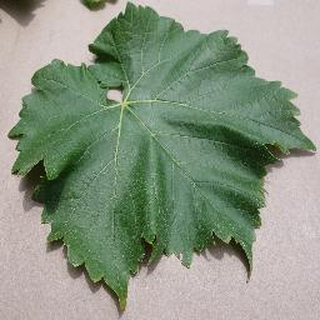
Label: healthy_grape